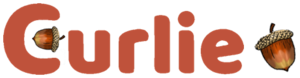
DMOZ
Curlie Logo
Open Directory Project, også kendt som DMoz, var et flersproget webkatalog med World Wide Web links. ODP var ejet af AOL. Det blev konstrueret og vedligeholdt af frivillige "redaktører". Ifølge ODP selv var kataloget det største hvor links blev vedligeholdt af mennesker. Kataloget var gratis, og datafiler med dets indhold kunne frit downloades og benyttes af andre så længe ODP's "Open Directory License" overholdtes. DMOZ lukkede 17. marts 2017, da AOL ikke længere ville støtte projektet. Det tidligere indhold af webstedet findes nu kun som et statisk arkiv på dmoztools.net.